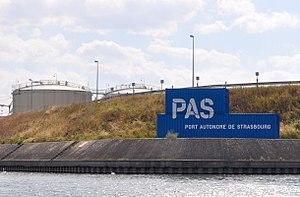
Port autonome de Strasbourg / nord
Le port autonome de Strasbourg est un port fluvial basant son activité sur le Rhin. Il est le deuxième port fluvial de France après le Port autonome de Paris et le deuxième port rhénan après Duisbourg.